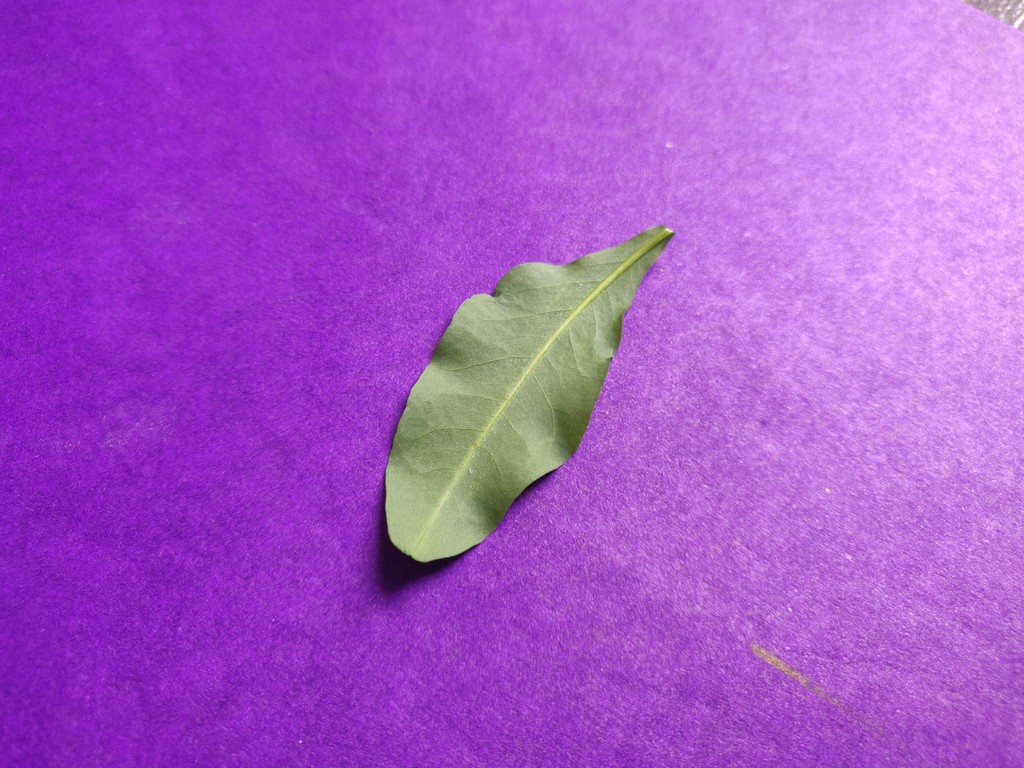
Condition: Healthy
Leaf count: single
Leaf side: back